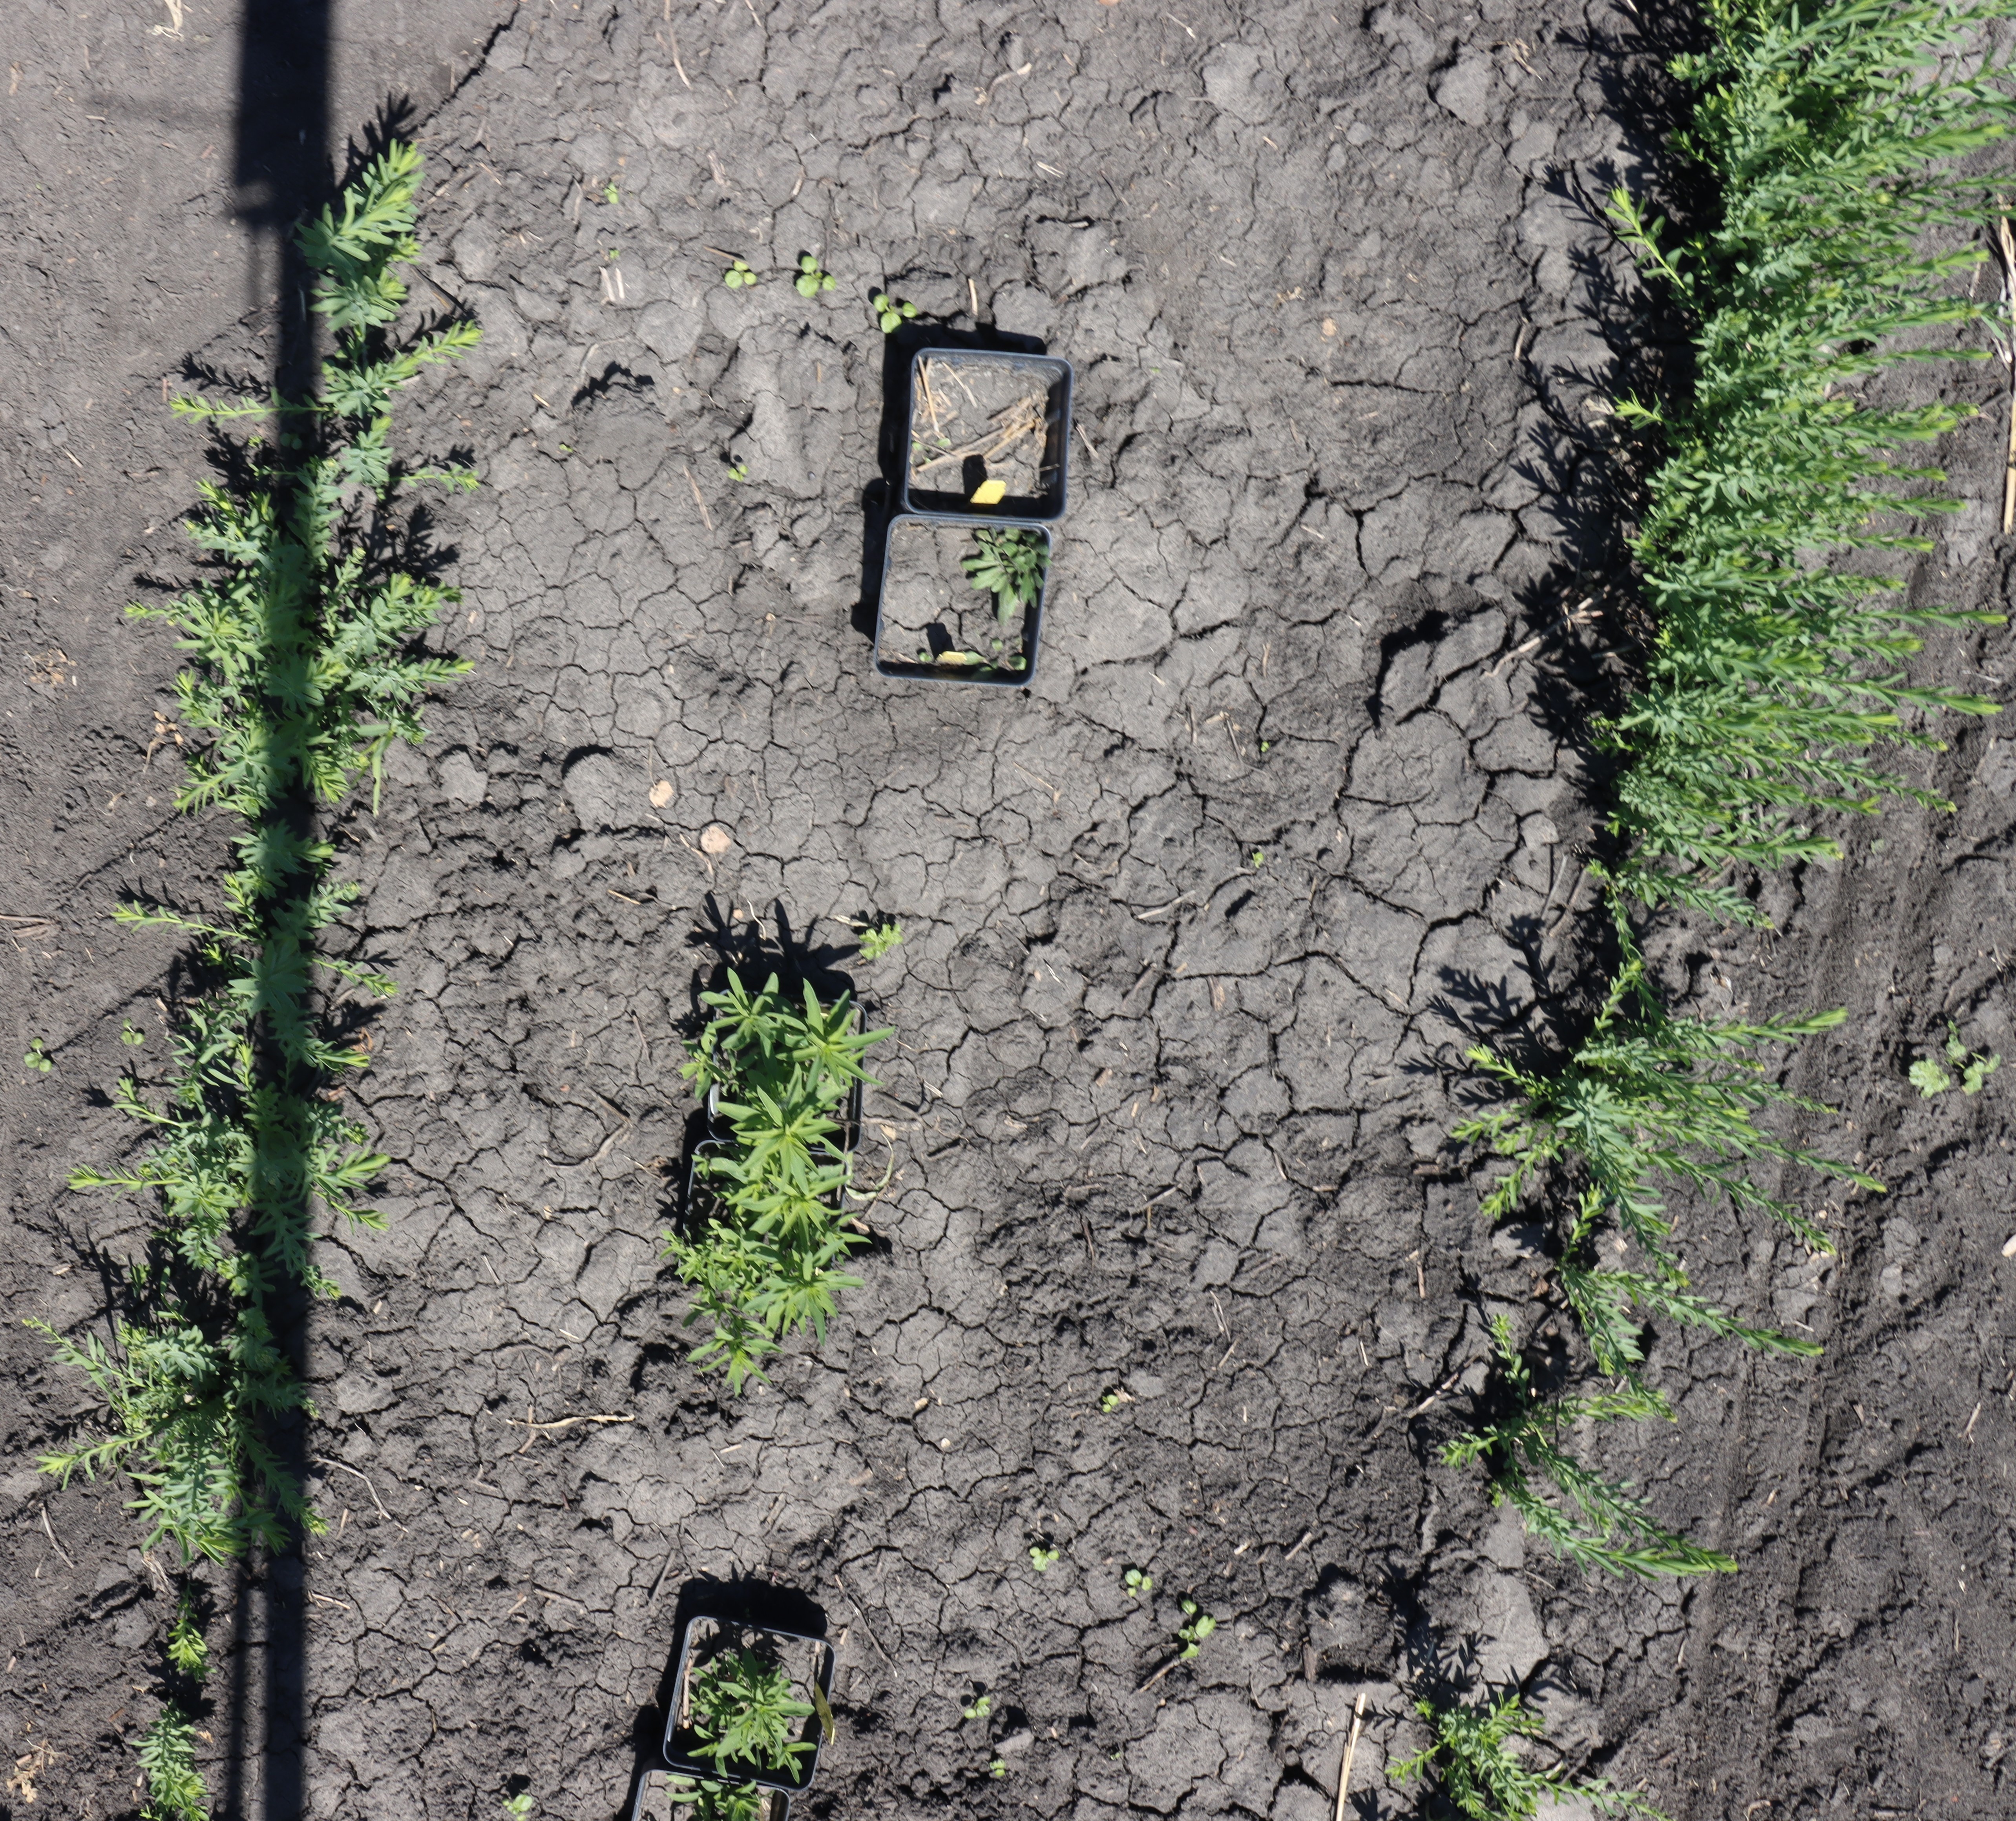
Crop: Flax
Objects: Flax, Flax, Flax, Flax, Flax, Flax, Flax, Flax, Flax, Flax, Horseweed, Kochia, Kochia, Kochia